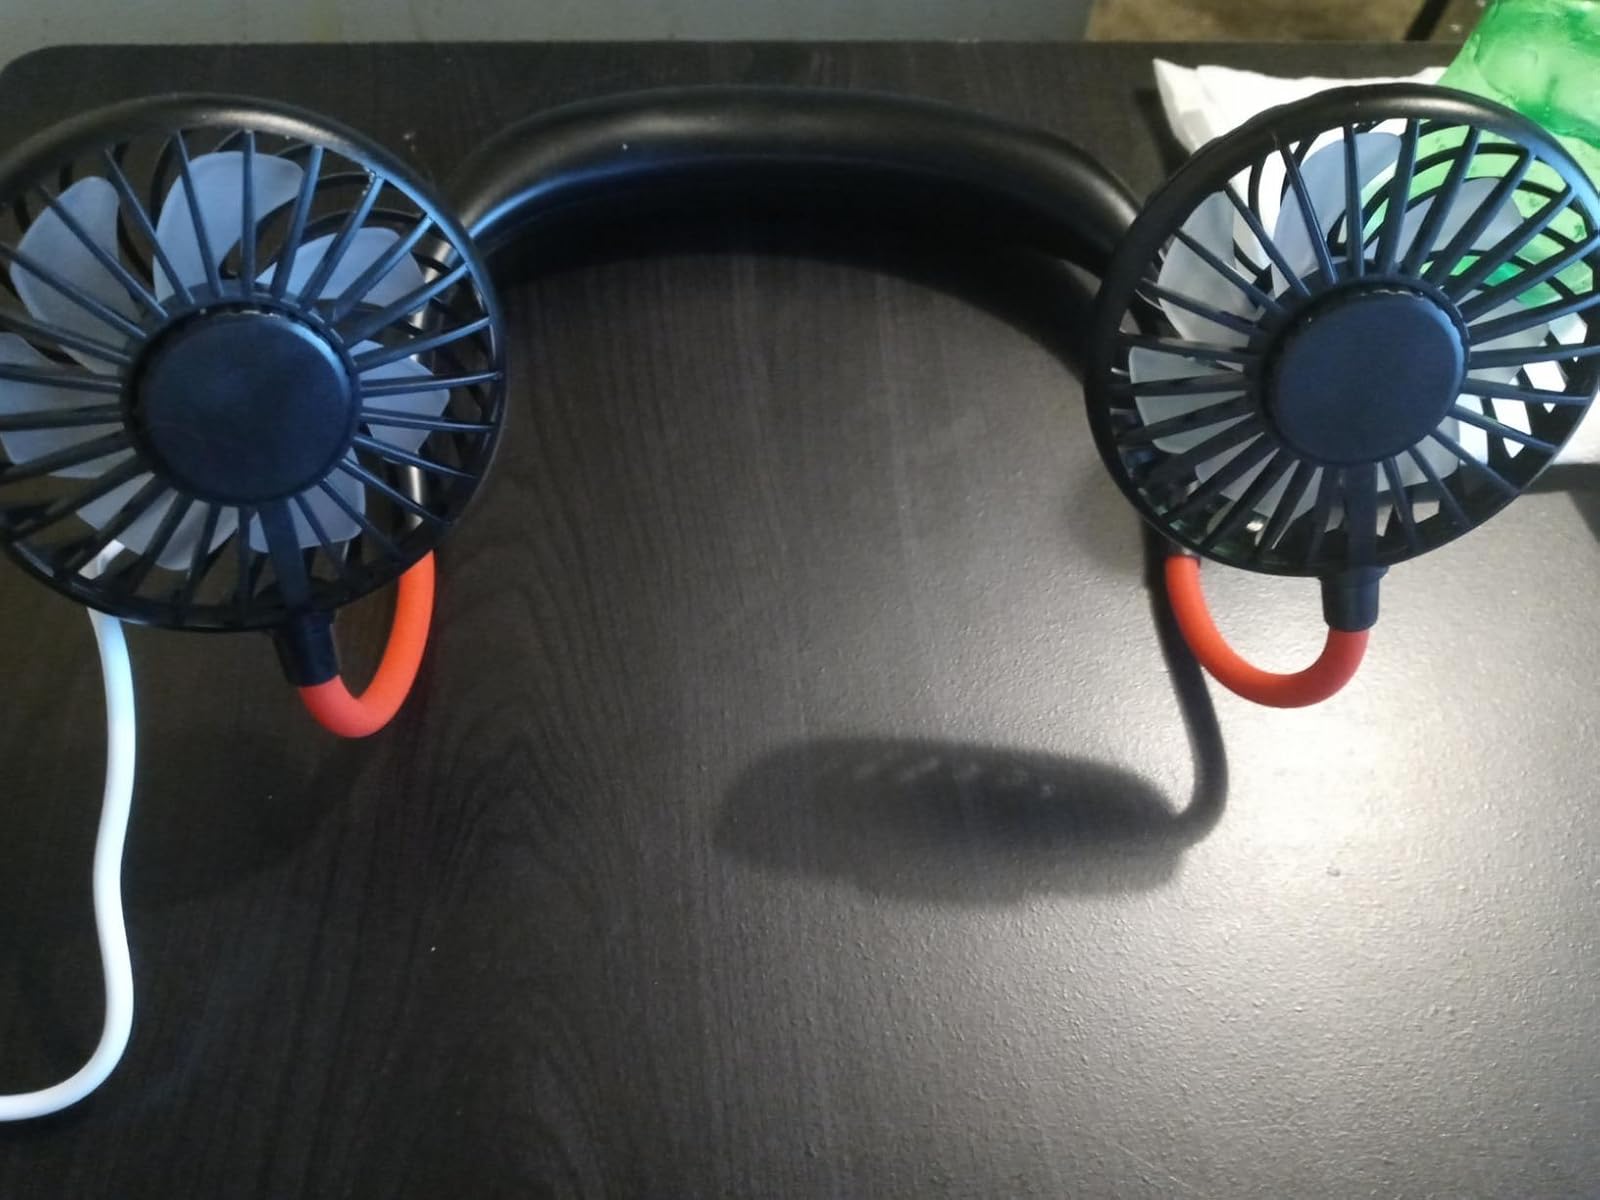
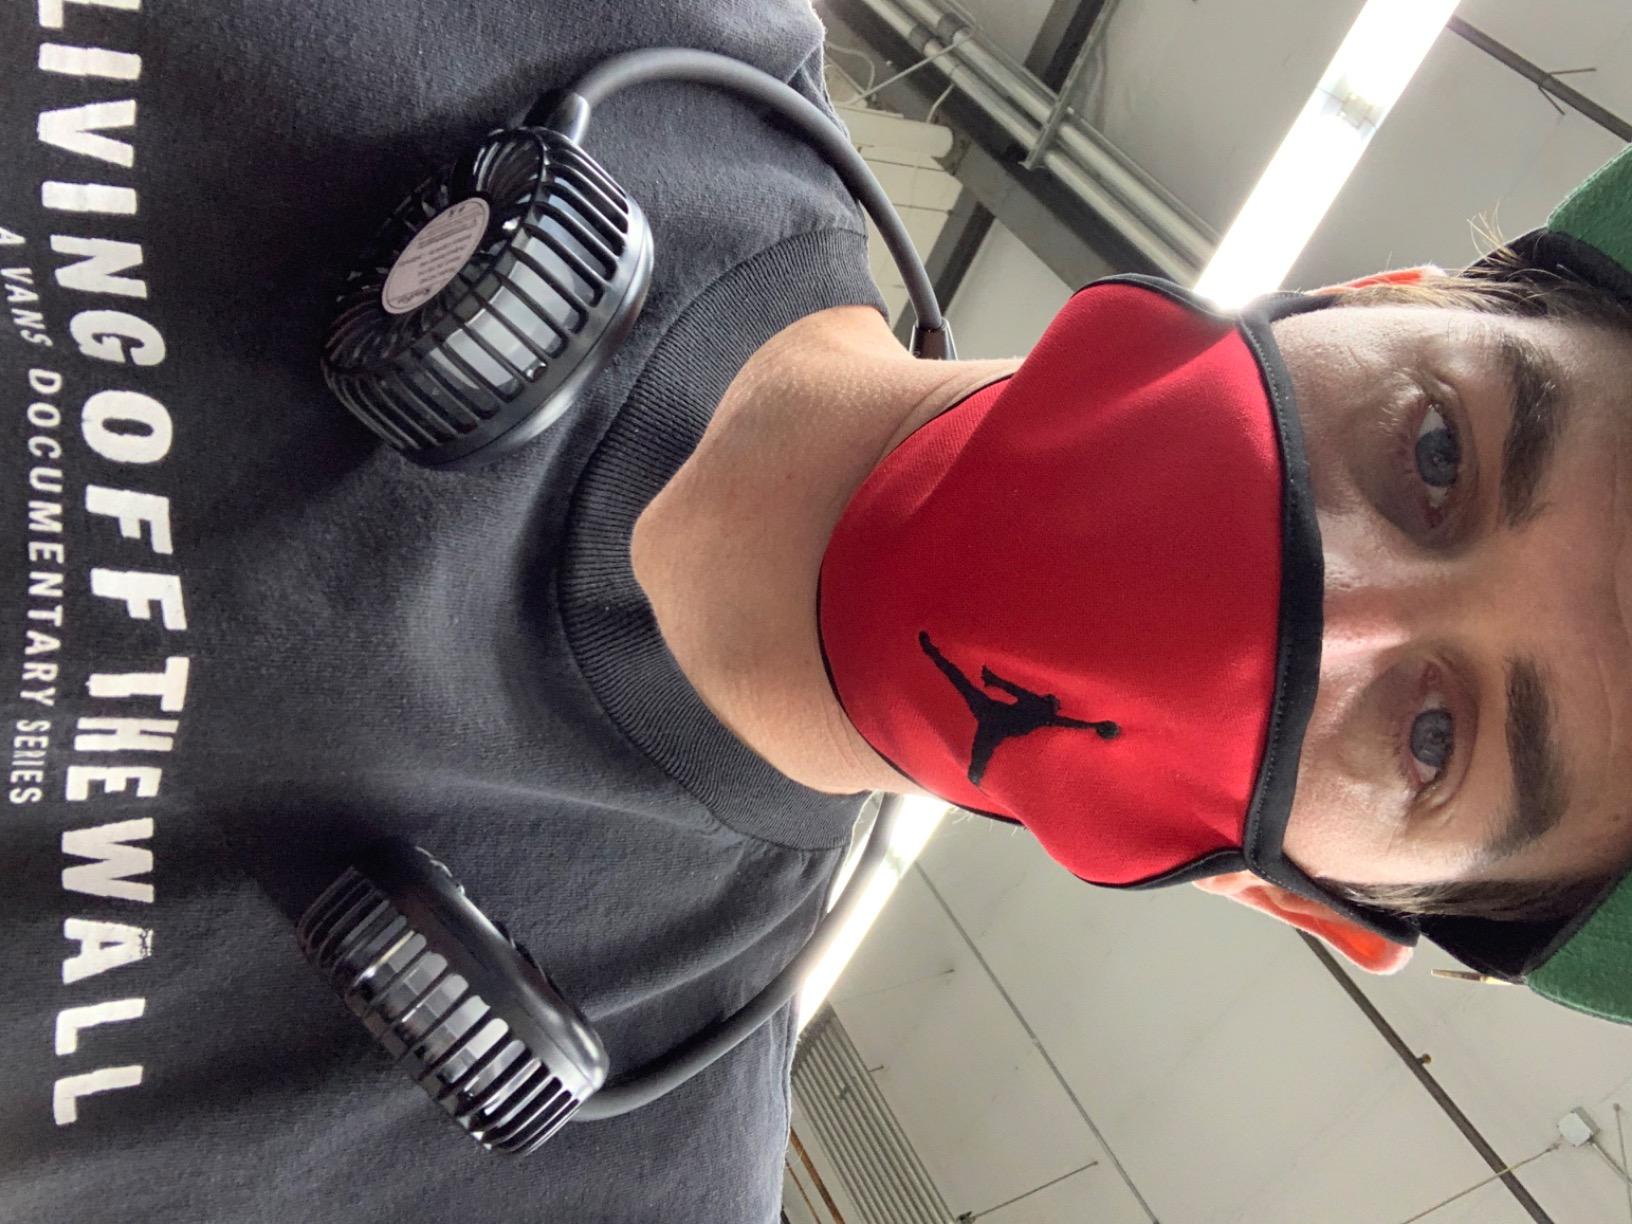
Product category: fan
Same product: no